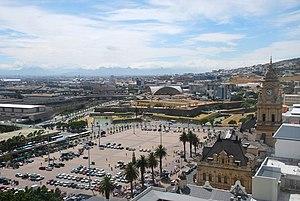
Mutual Building est un bâtiment à usage d'habitation situé au centre-ville du Cap en Afrique du Sud. Édifié au 14 Darling Street en 1939 pour être le siège social de la société d'assurance Old Mutual, le bâtiment art déco a été inauguré en 1940. À la suite du déménagement du siège social de Old Mutual dans le quartier de pinelands à la fin des années 1950, le bâtiment a été reconverti en immeuble d'habitations privées de haute gamme.